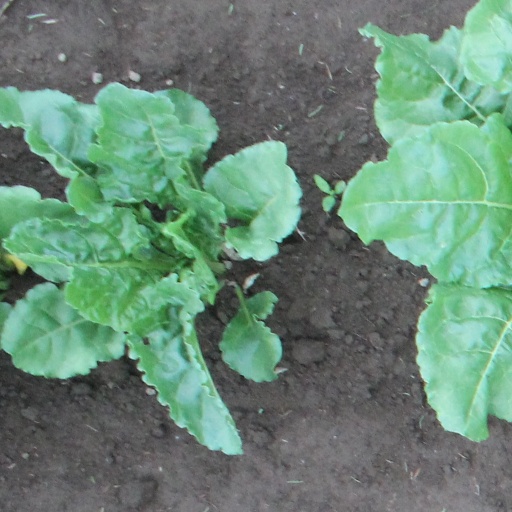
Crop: sugar beet